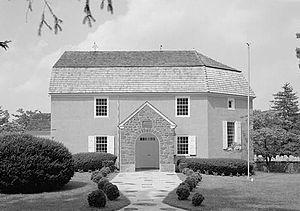
La classification de la plus ancienne église des États-unis doit être divisée en deux parties, la plus ancienne dans le sens du plus ancien édifice, et la plus ancienne dans le sens de la plus ancienne communauté.
Trappe est un borough du comté de Montgomery en Pennsylvanie.